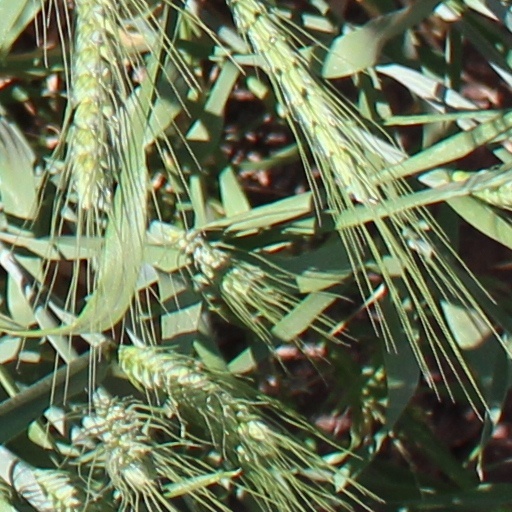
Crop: wheat